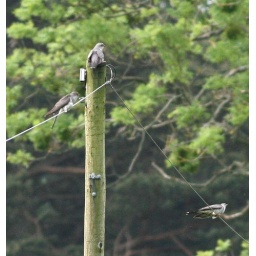
Hamsterley, Weardale, County Durham6 cuckoos in the same field today - 2 male, 2 female and 2 juveniles. Fantastic!